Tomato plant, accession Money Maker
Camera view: bottom (45 deg); turntable rotation: 120 degrees
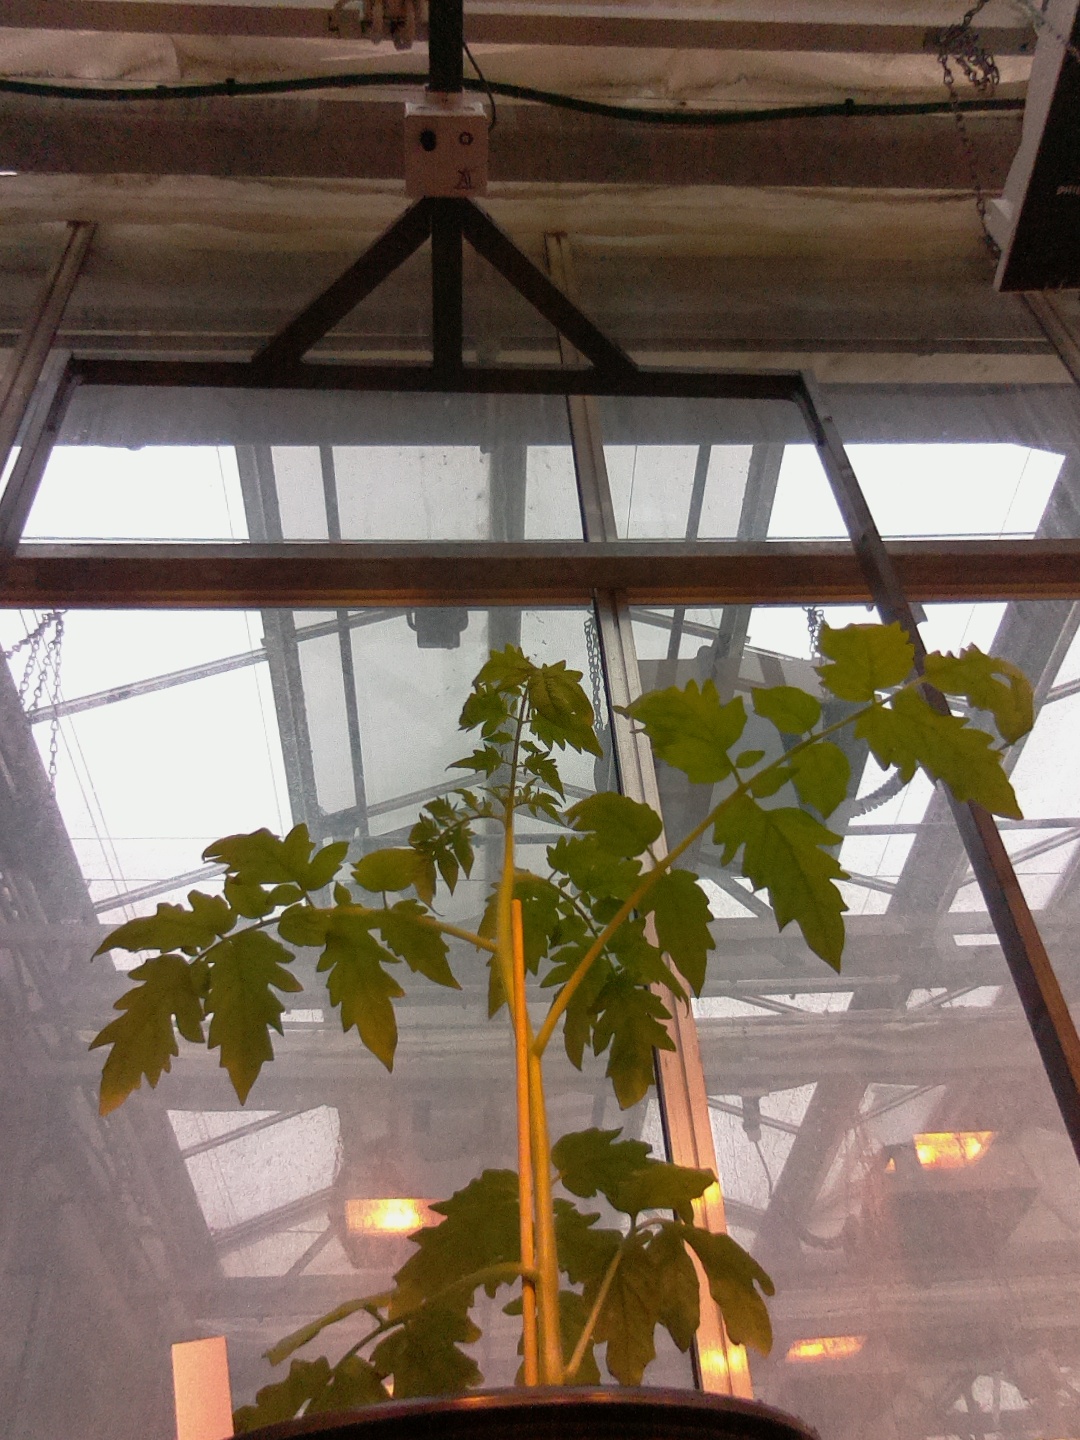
BBCH growth stage 13: 6 of true leaves visible